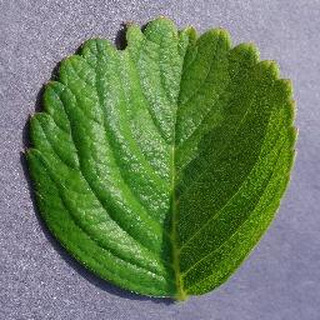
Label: healthy_strawberry